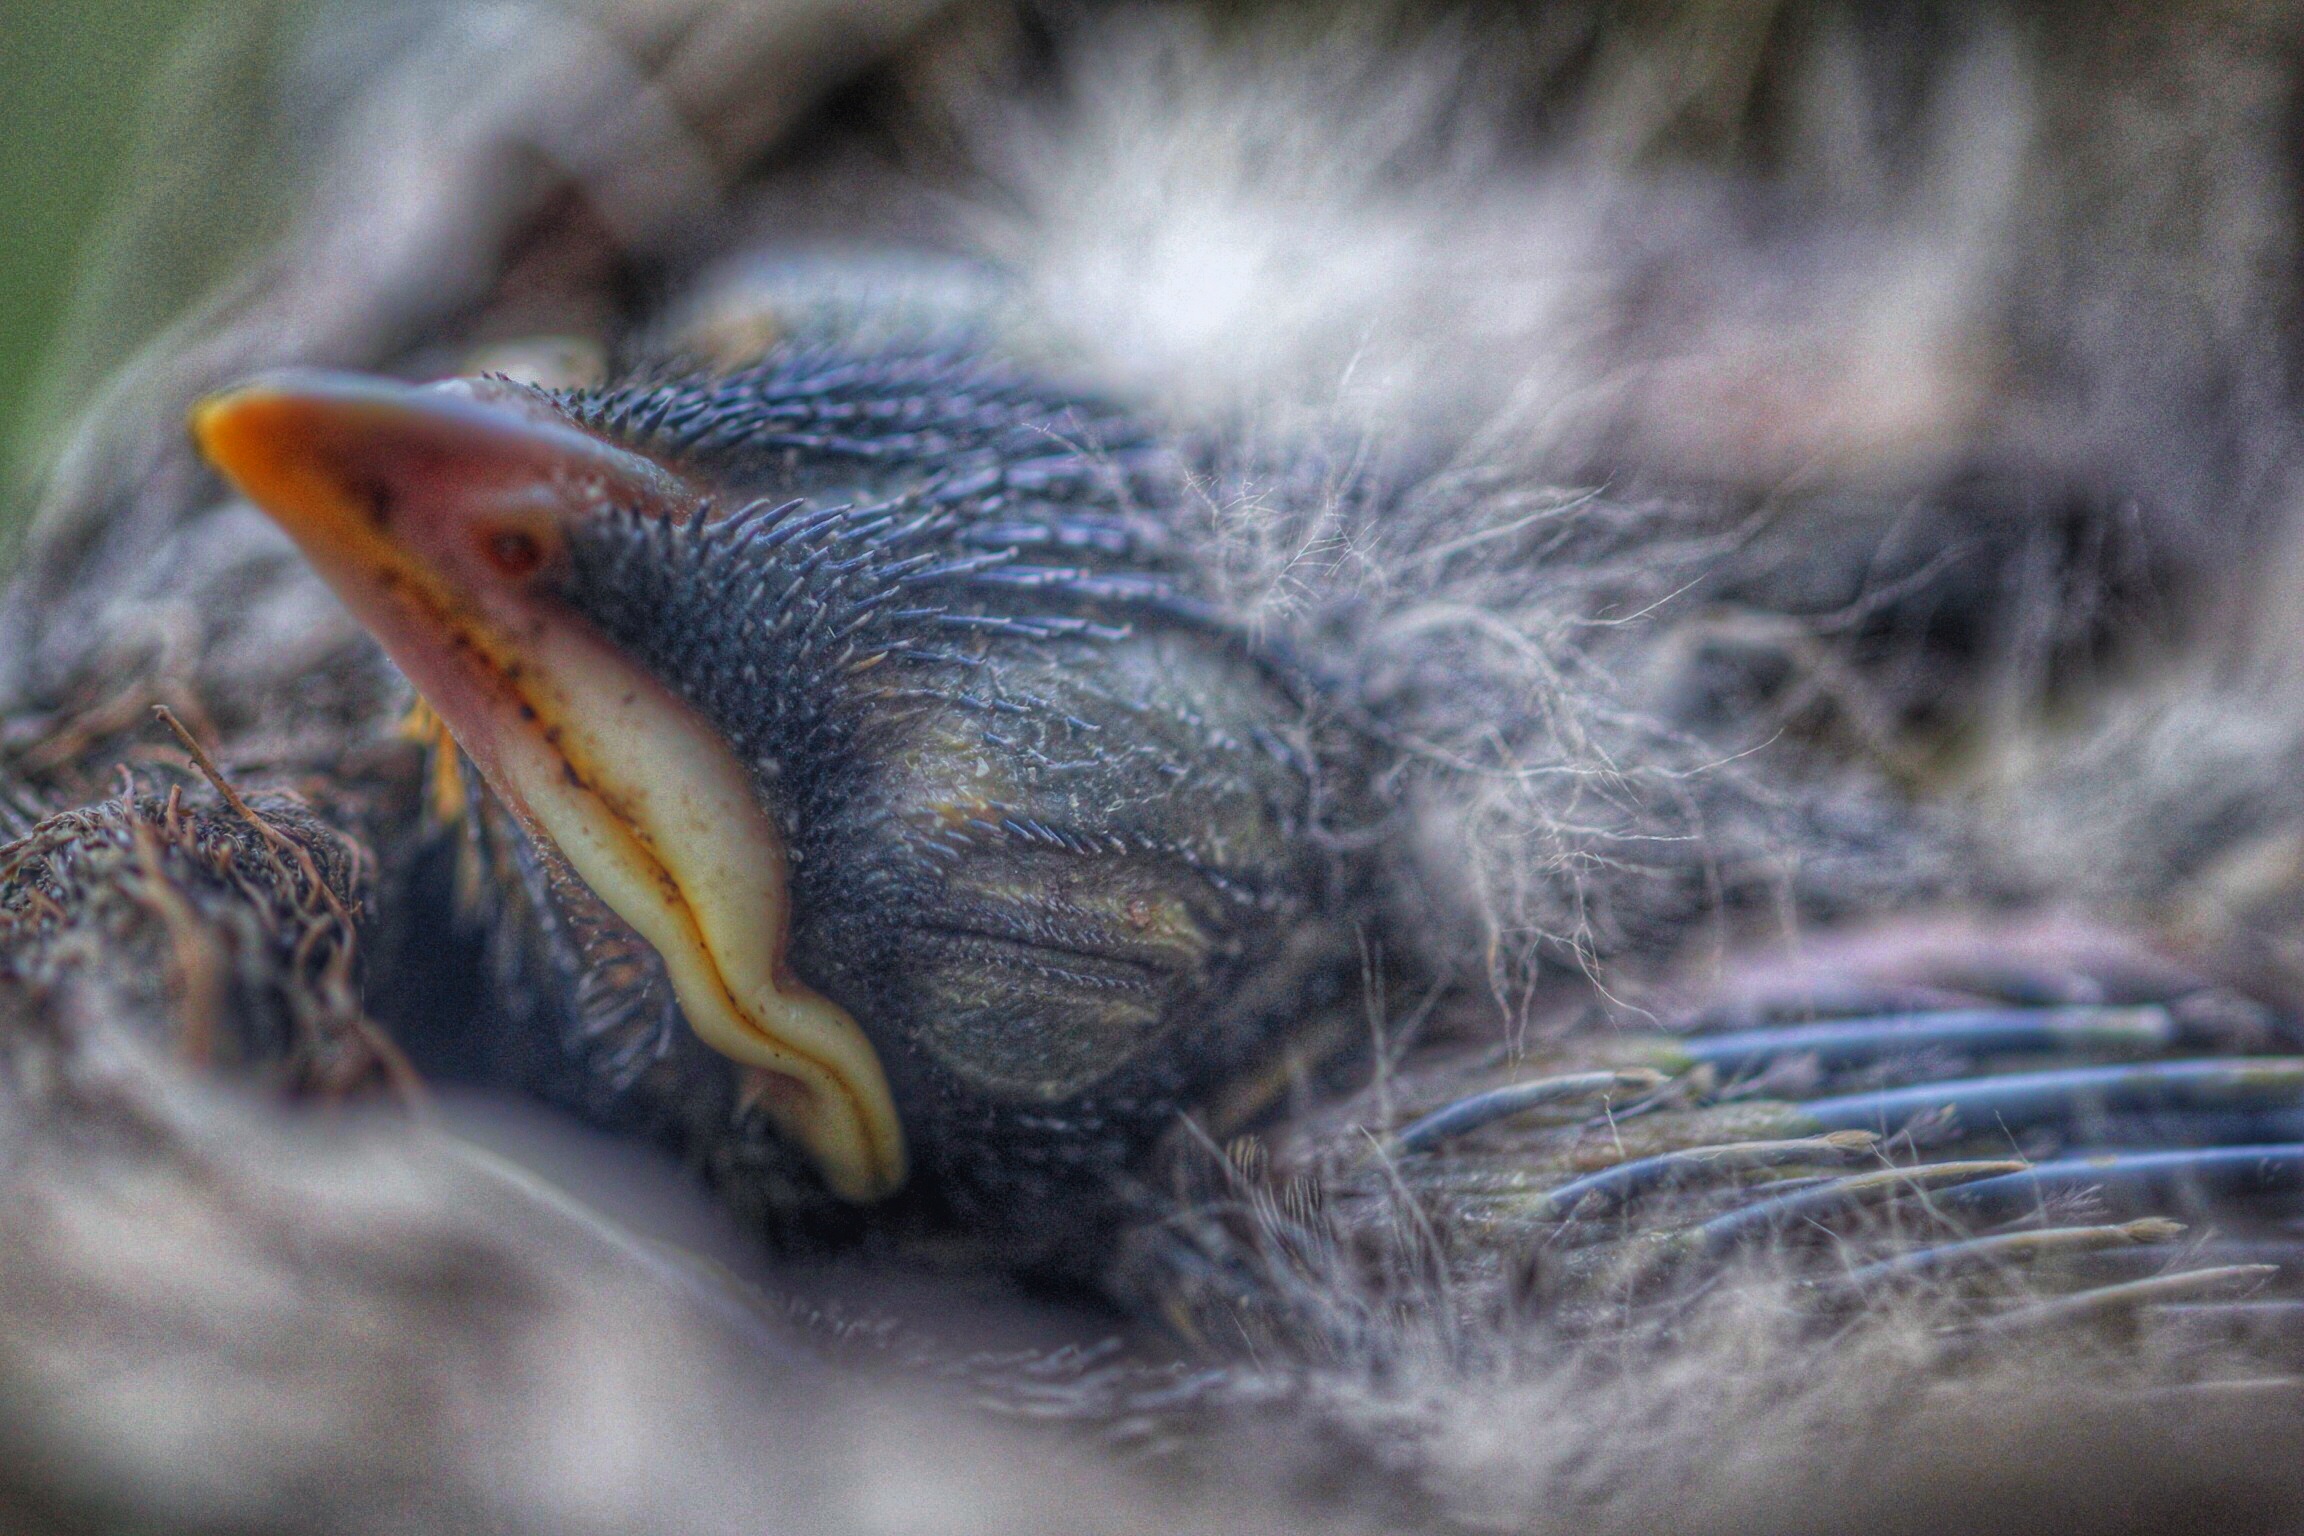
nature, bird, photography, animal, cute, wildlife, young, beak, baby, feather, fauna, invertebrate, close up, outdoors, living, hdr, eye, conservation, protection, nest, babybird, watching, species, rare, macro photography, featherless